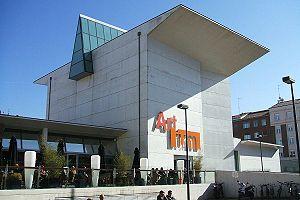
Anglo-Vasco est le nom d'un quartier de la ville de Vitoria-Gasteiz en Espagne. Il compte une population de 4.707 habitants.
Le musée Artium, ou musée central basque d'art contemporain, est une institution semi-publique inaugurée en 2002 ayant son siège à Vitoria-Gasteiz en Pays basque dans la province d'Alava. Il dispose d'une importante collection d'art moderne et contemporain, principalement espagnol. Bien que sa trajectoire comme musée est encore courte, ses collections sont d'une richesse inhabituelle grâce à un travail de sélection qui remonte aux années 1970.